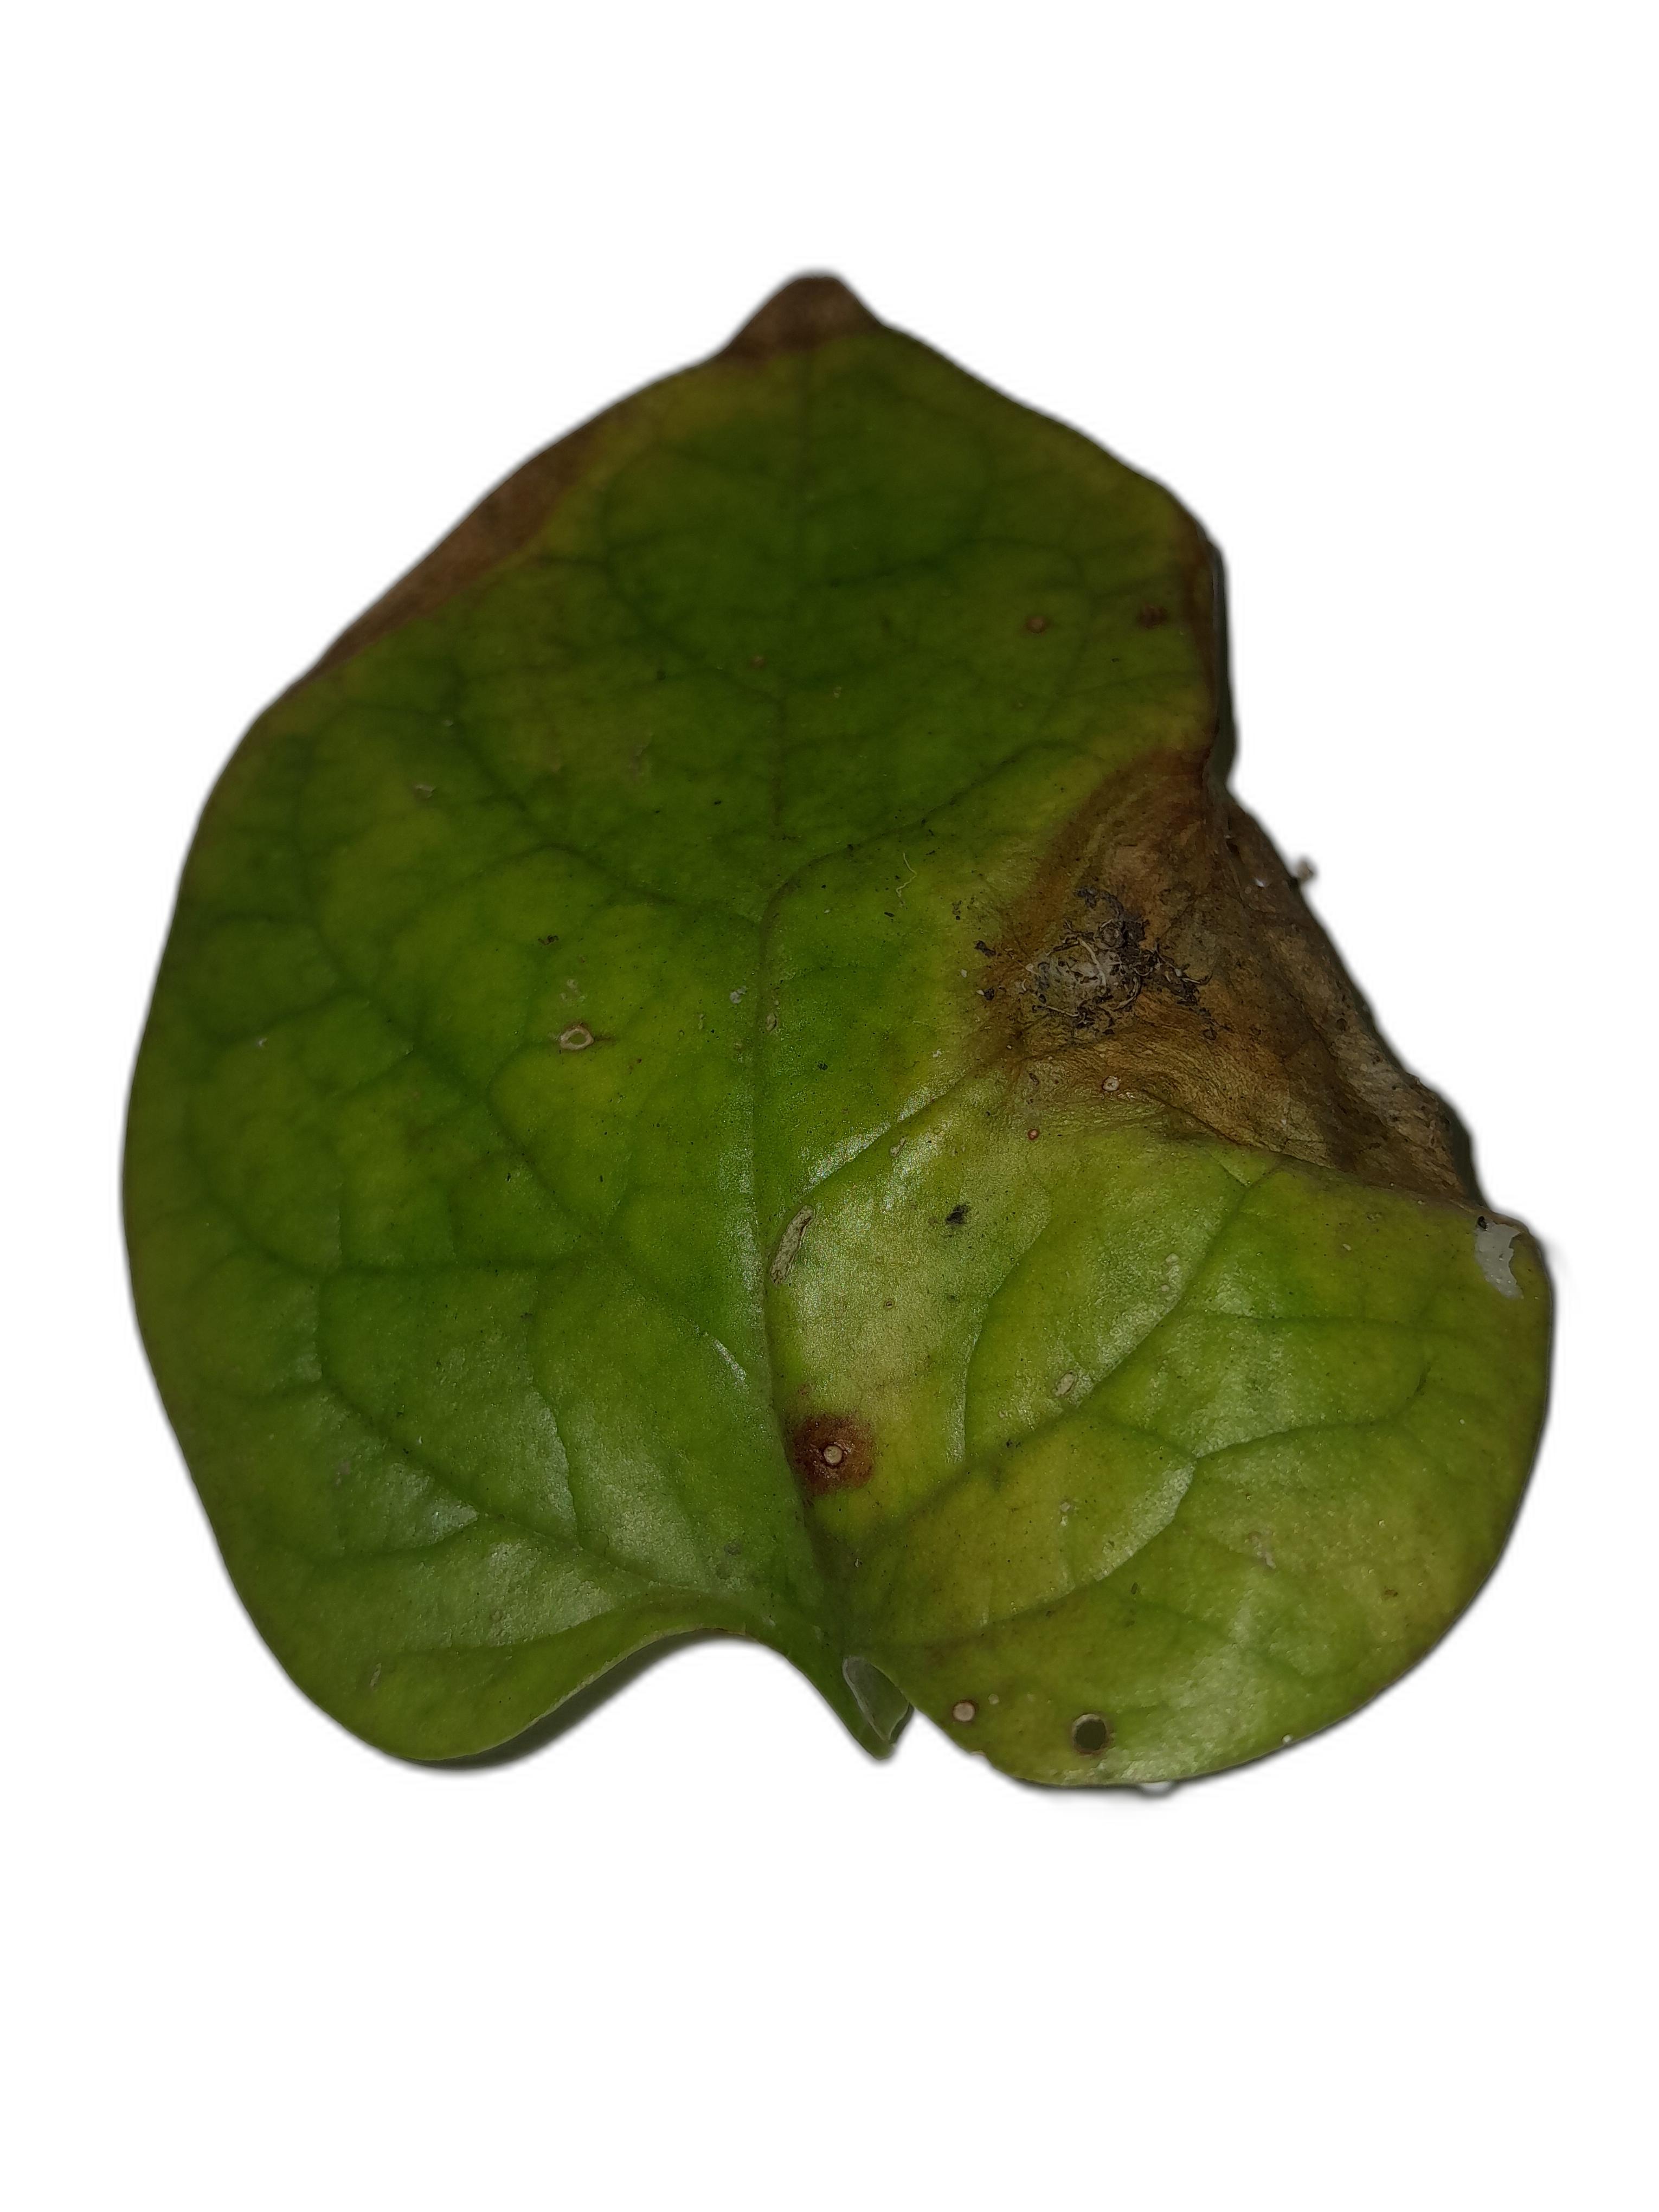
Label: Anthracnose